Sikorsky H-34

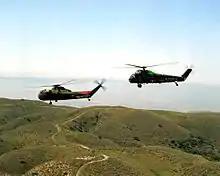
CH-37C and UH-34D of the United States Marine Corps. The H-34 was complementary to other other types in US service. Nevertheless, it showed how a versatile and reliable medium helicopter could be adapted to many roles.

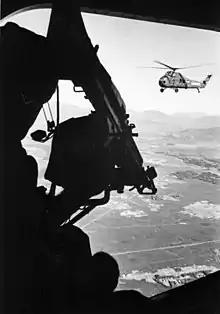
U.S. Marine Corps UH-34Ds over Mekong Delta

In the early 1950s Sikorsky developed the S-58, an improved version of the S-55, which had enter service as the H-19 with the United States. The United States Navy issued a contract in 1952 for the S-58, entering service as the HUS-1, the Army placing a contract in 1955 as the H-34, and the Marine Corp in 1957 (as the HUS-1). In 1962 these names were standardized to H-34, with additional prefixes and letters according to that U.S. designation system. Westland had already made a version of the predecessor of the S-58, the S-55 as the Westland Whirlwind, and they would go on to make a turbine powered version of the S-56 as the Westland Wessex.